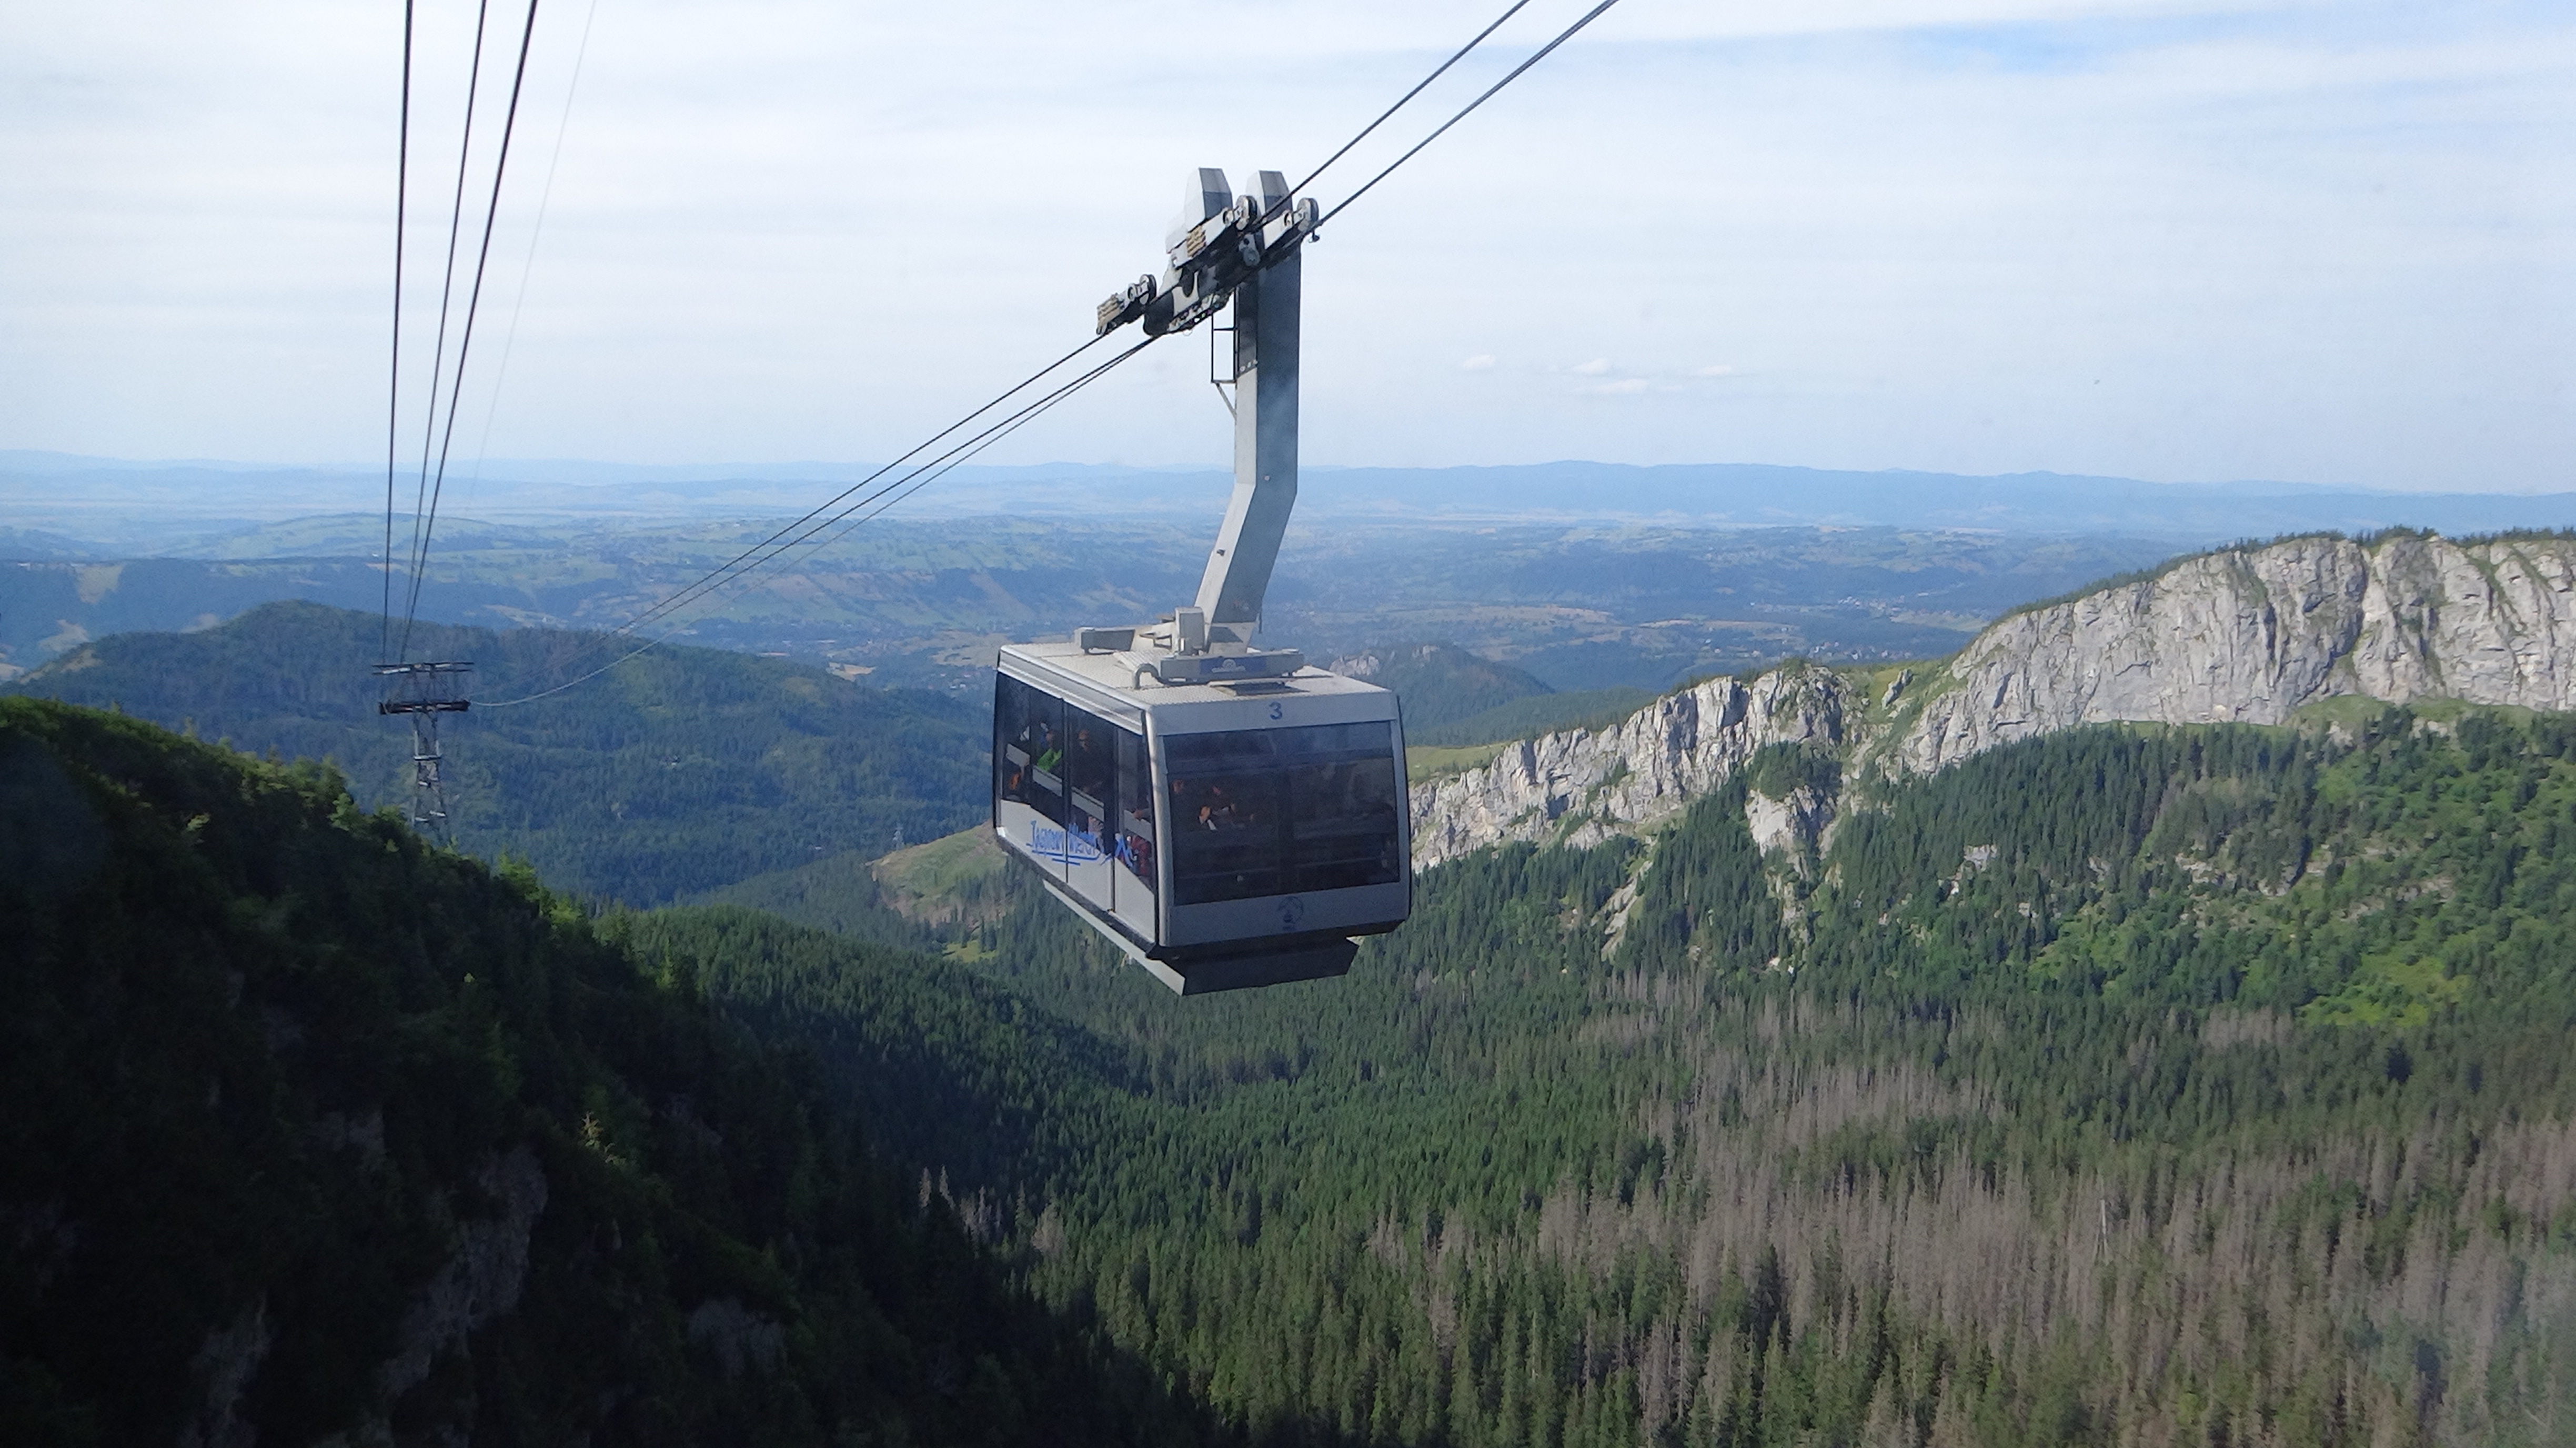
landscape, mountain, wind, mountain range, trolley, cable car, rollercoaster, mountains, tatry